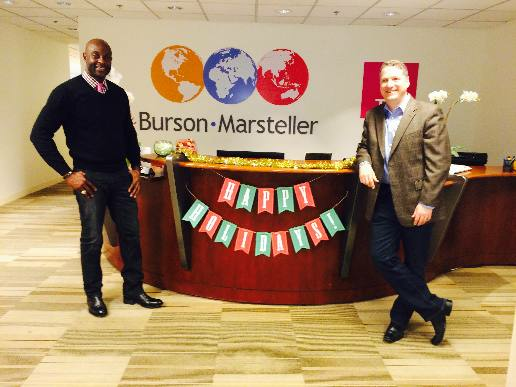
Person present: Yes